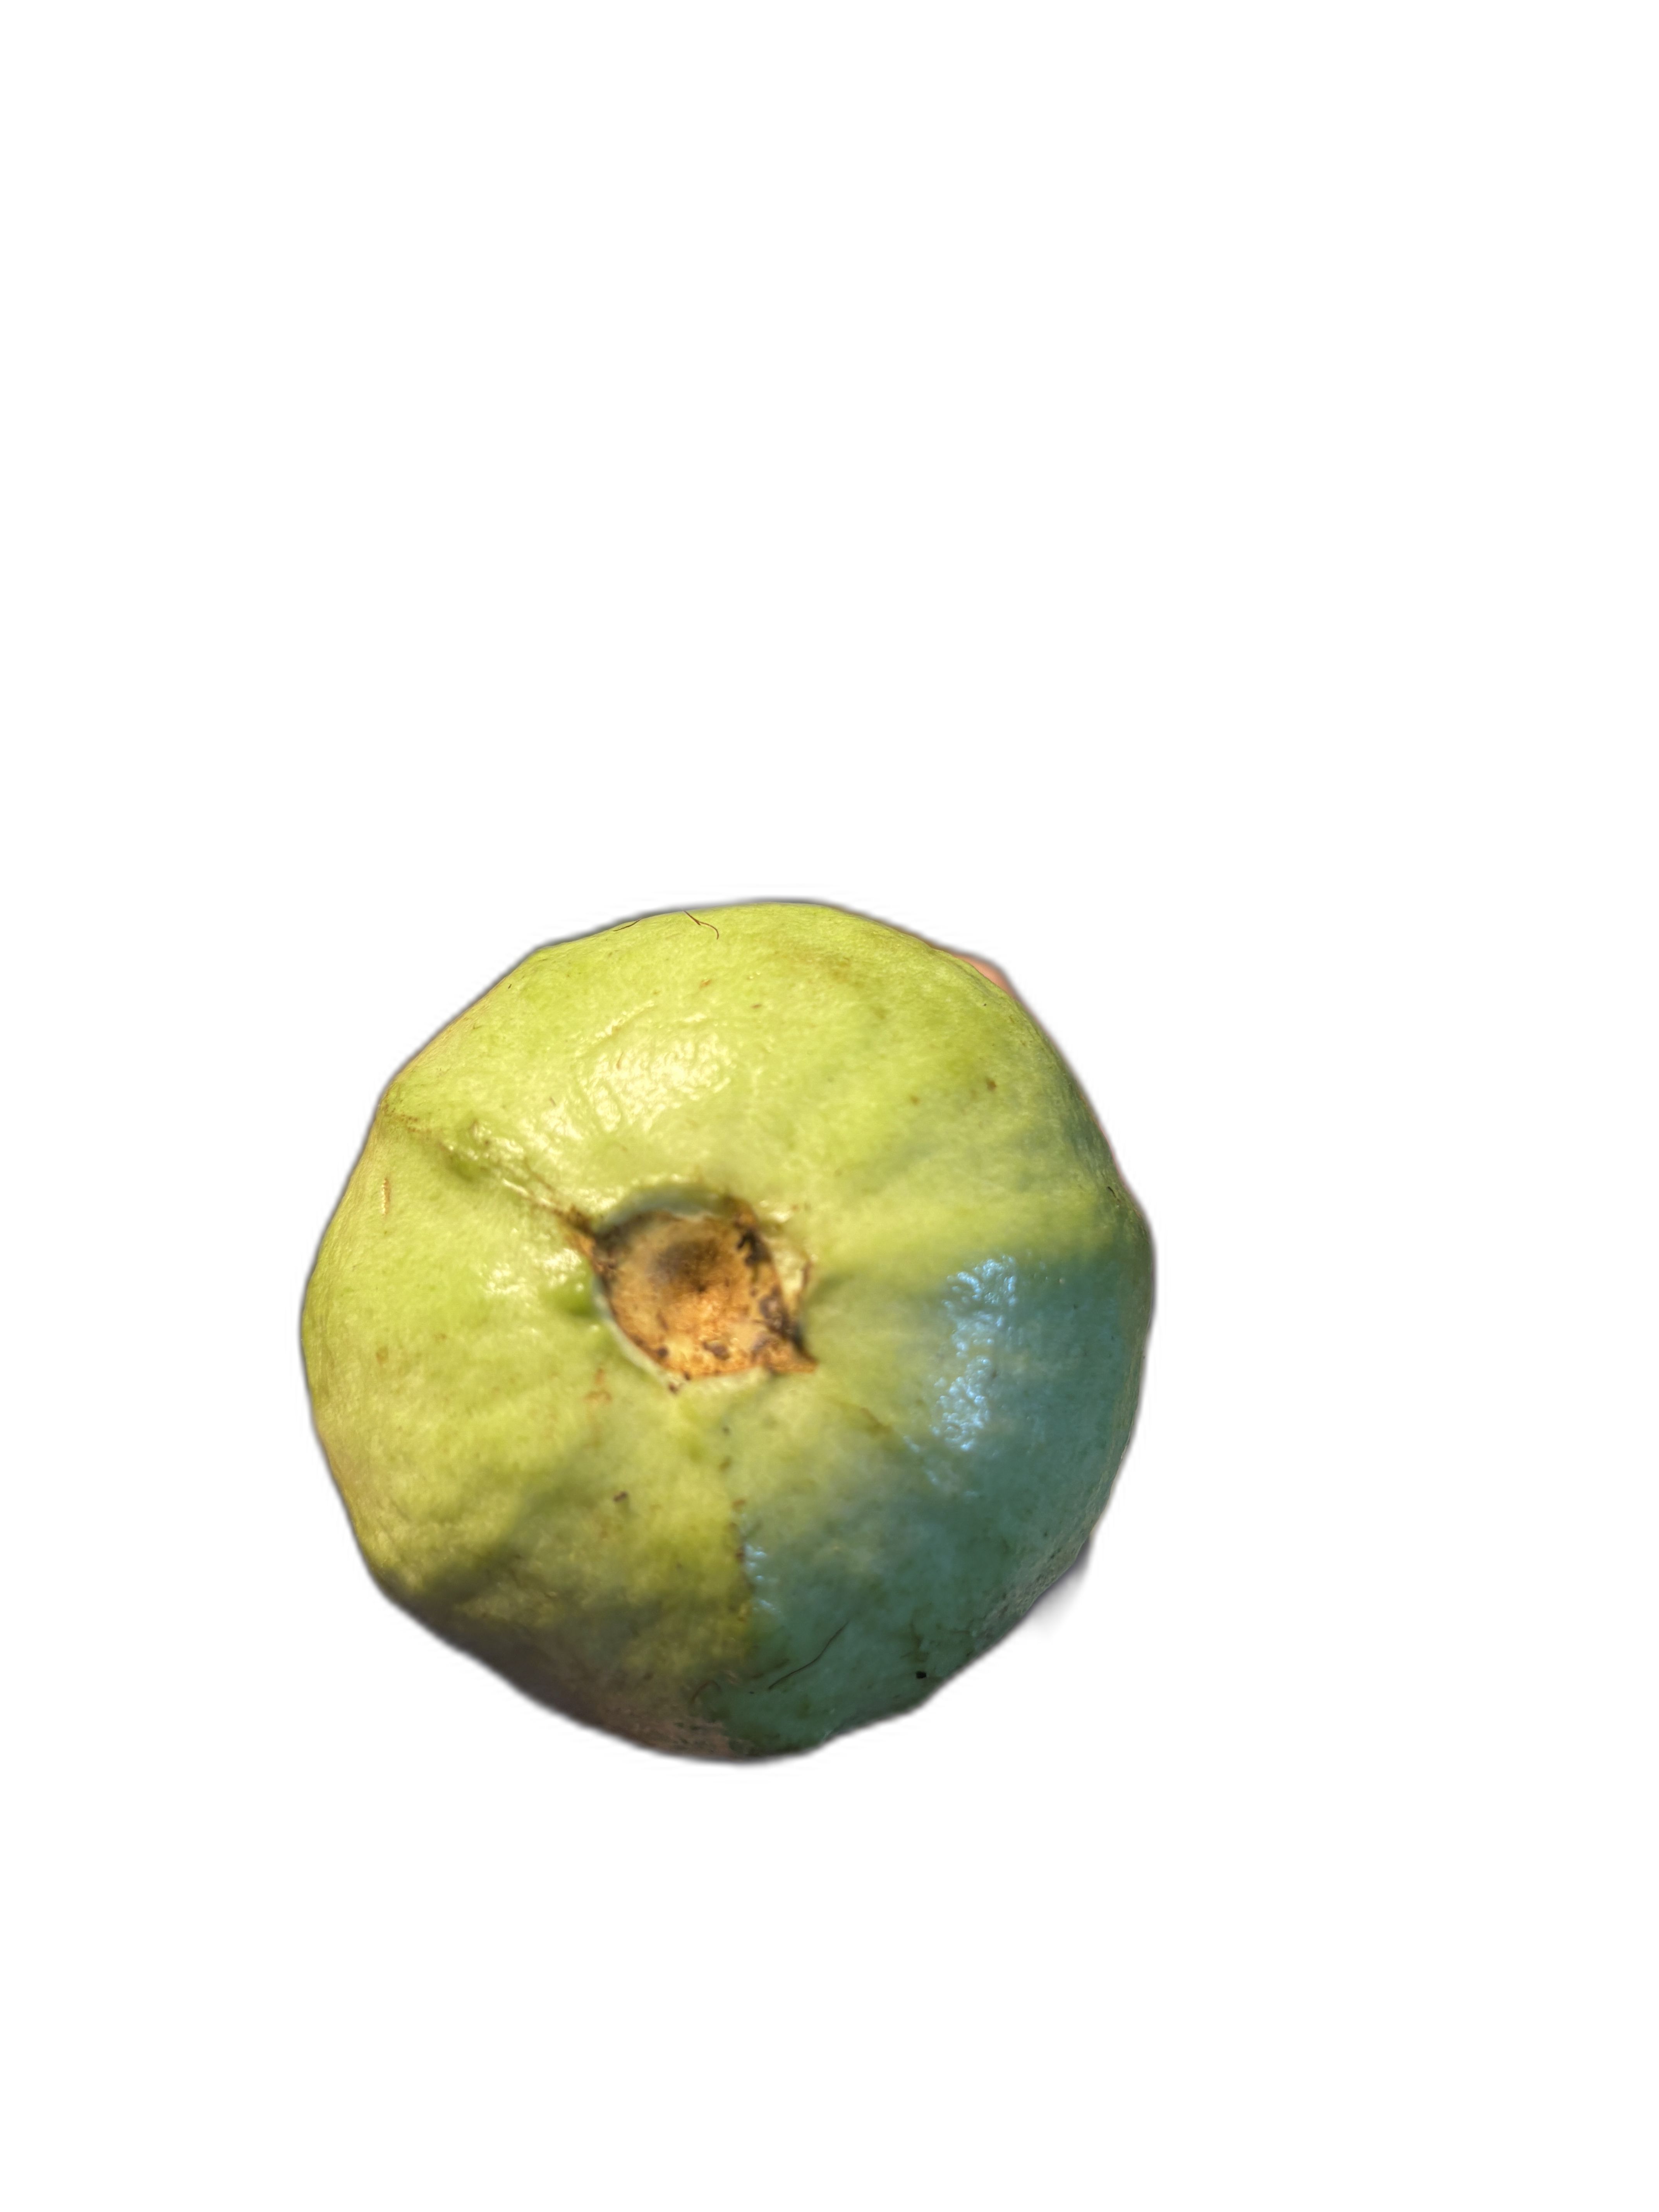
Plant part: fruit
Disease: Healthy